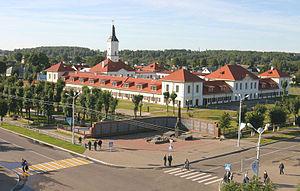
L'hôtel de ville
Chklow ou Chklov est une ville de la voblast de Moguilev, en Biélorussie, et le centre administratif du raïon de Chklow. Sa population s'élevait à 16 310 habitants en 2017.